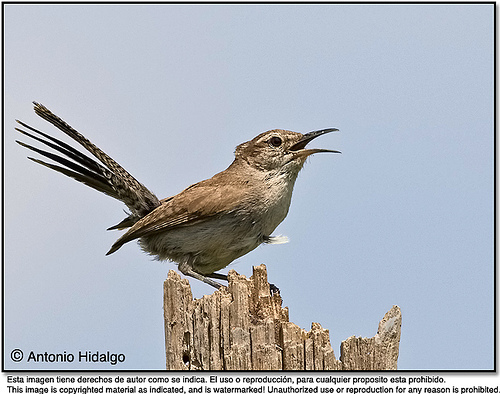
a brown bird with a narrow pointed bill and erect tail feathers.
a small sized bird that has multiple brown tones and a long pointed bill
this bird has a dark brown beak, brown eyes, a greyish-brown breast, brown primaries with white secondaries, and dark brown outer rectrices with inner white rectrices.
the bird has a black eyering and a long curved black bill.
this bird has brown and white feathers with a curved long beak.
this light brown bird has a long tail that is sticking upwards and a thin beak that curved downwards very slightly.
the bird in the picture has a long tail and is primarily brown, with a long, pointed beak.
the bird has a long spotted outer rectrice and a spotted back.
this bird has a long and sharp beak with a light brown body.
this bird has a white and brown breast with a sharp pointed bill
Species: Bewick Wren